Capts. Louis and Philomene Daniels House

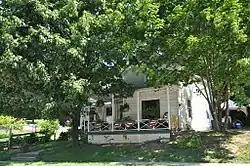

The Capts. Louis and Philomene Daniels House is a historic house at 50 Macdonough Drive in Vergennes, Vermont. Built in 1868, this vernacular waterfront house was home to Philomene Daniels, believed to be the first woman to be given a steamship captain's license. She, her husband Louis, and their two sons operated the Daniels Boat Line, providing freight and passenger service between Vergennes and Westport, New York. Their house was listed on the National Register of Historic Places in 2001.